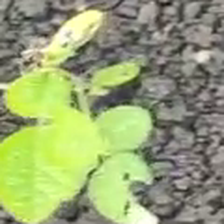
Weed species: Asian_Pigeonwings_(Clitoria Ternatea)